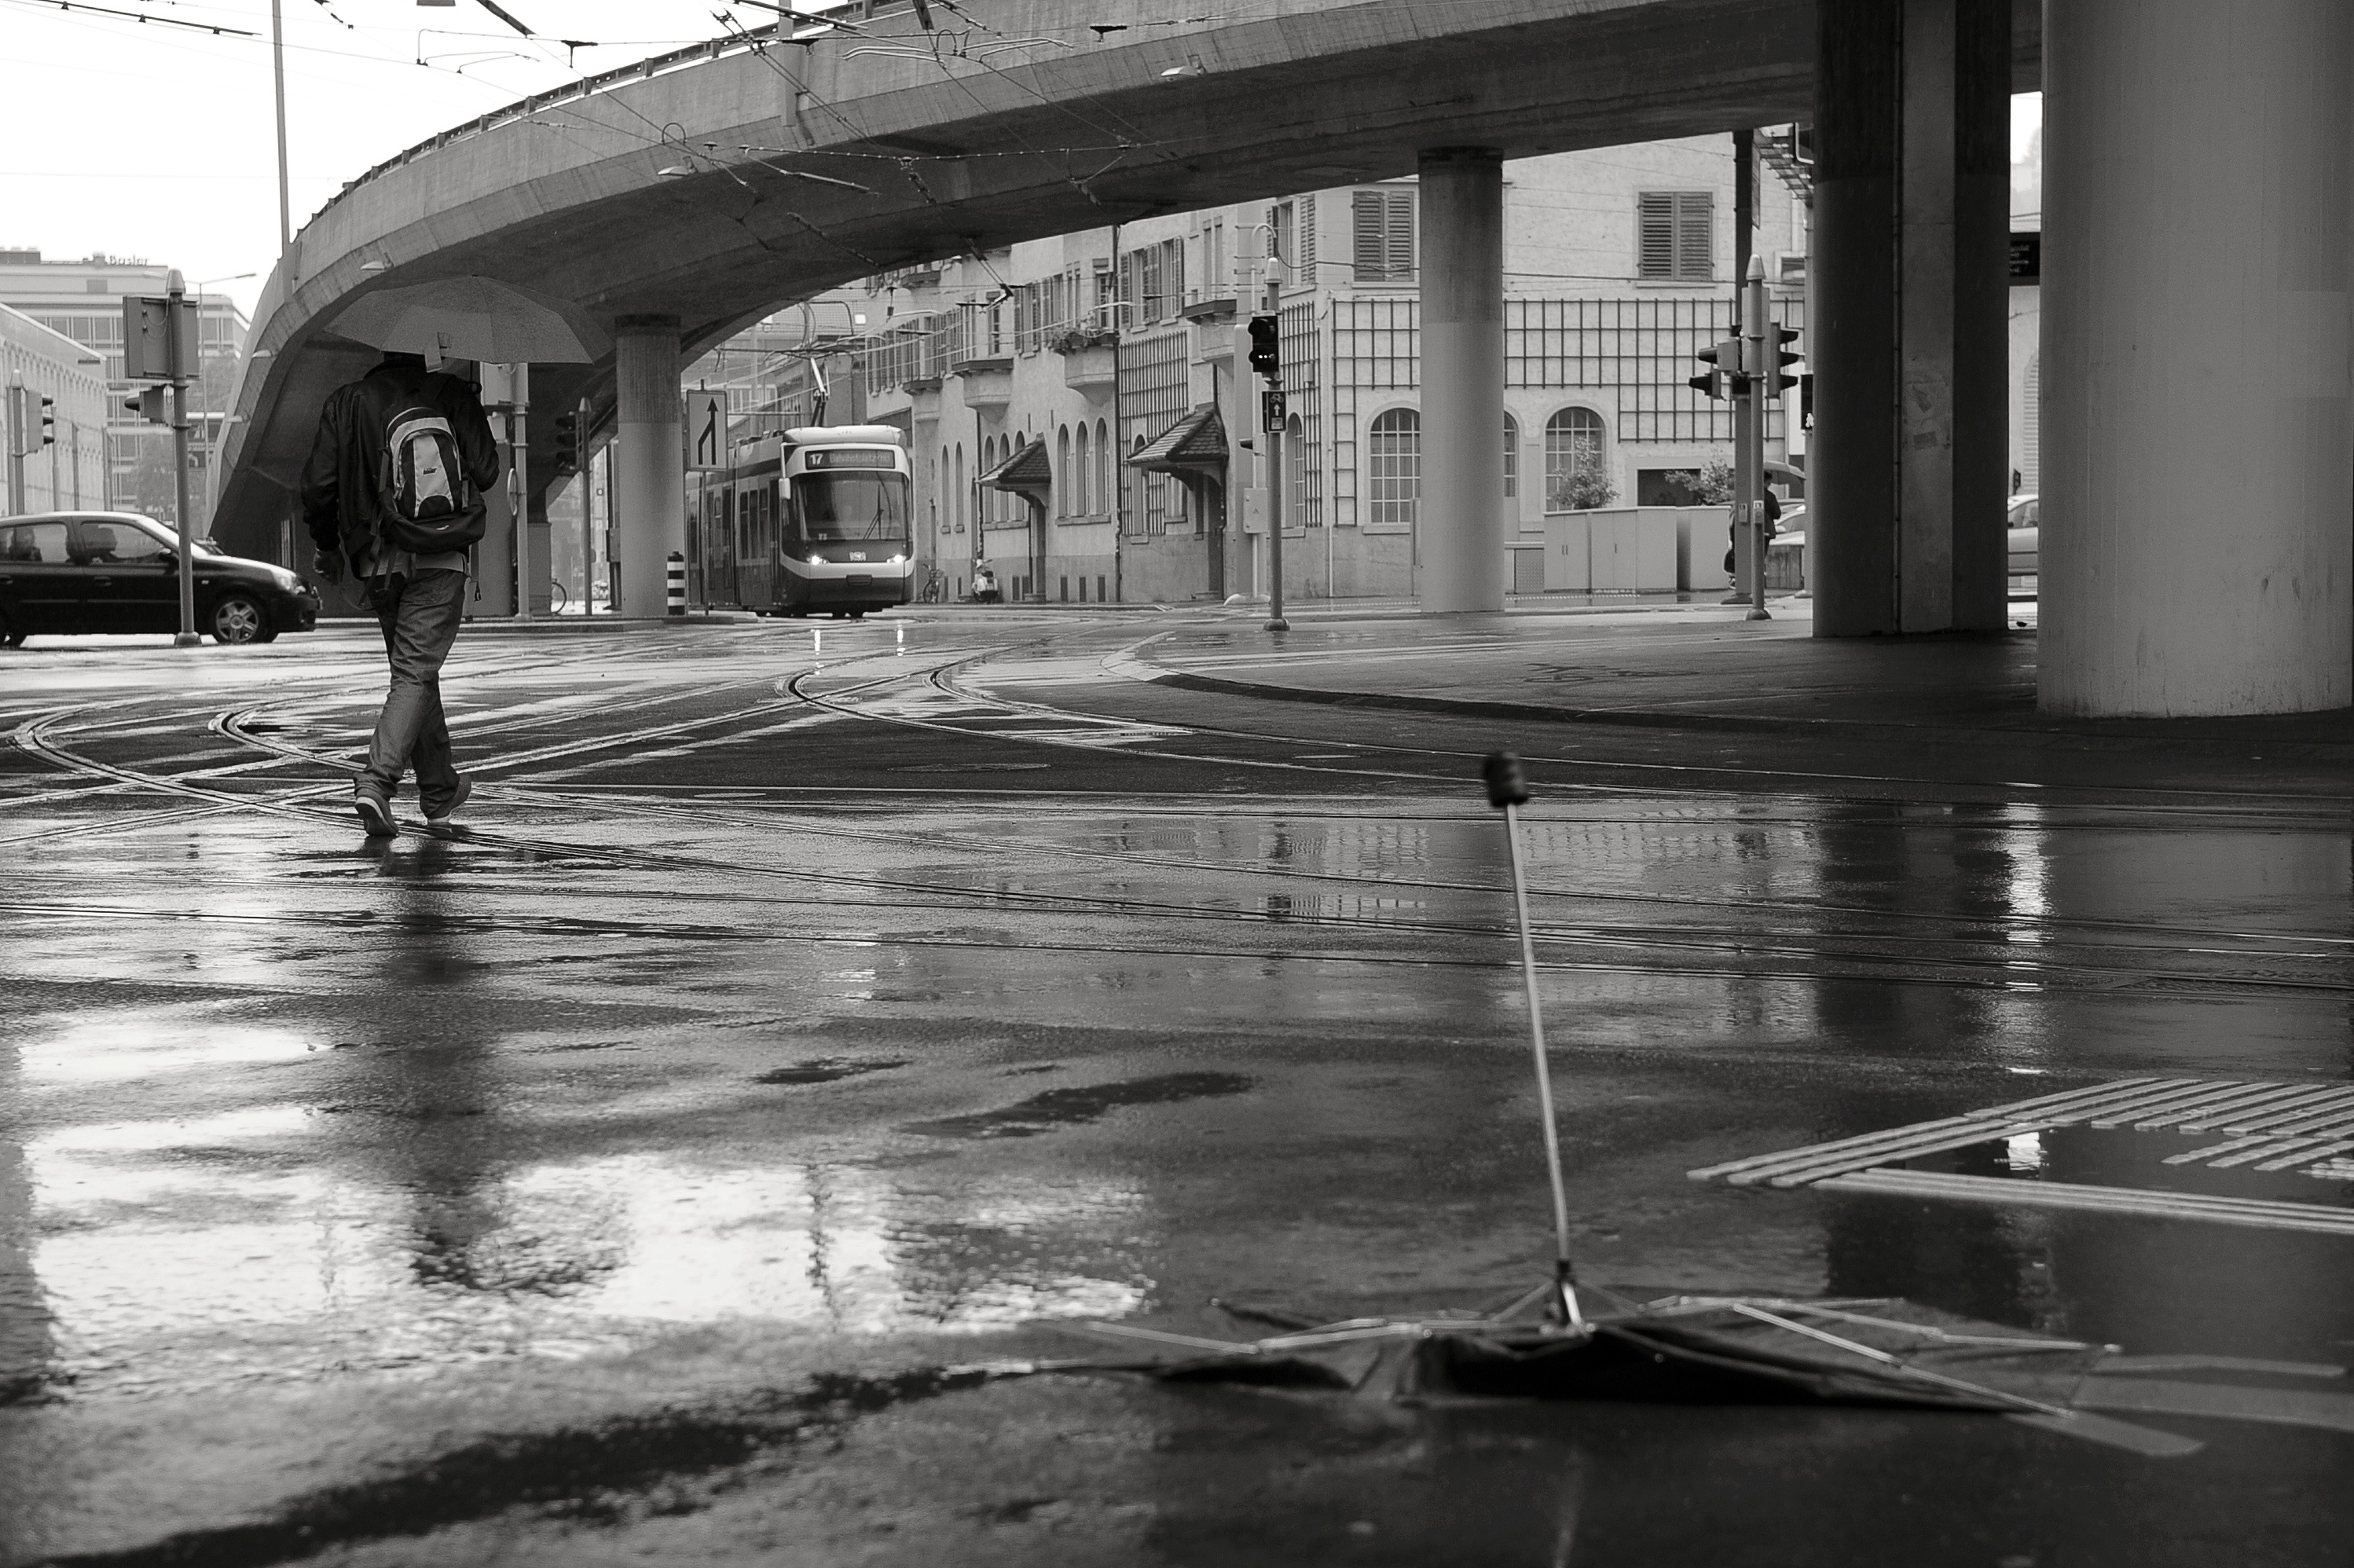
black and white, white, street, photography, rain, urban, tram, reflection, black, monochrome, streetphotography, candid, swiss, symmetry, photograph, streetart, schweiz, switzerland, zurich, streetphoto, schwarzundweiss, stphotographia, streetscene, shape, strassenszene, strassenfotografie, streetlife, streetpix, thomas8047, onthestreets, streetphotographer, 175528, zurichstreet, fascinationstreet, nikond300s, hardbr cke, streetartz ri, zuri, umbrellaspecies, urban area, monochrome photography